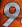
Number: 9